Static electricity

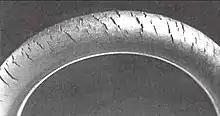
Ozone cracking in natural rubber tubing

A static discharge in the presence of air or oxygen can create ozone, which can degrade rubber parts. Many elastomers are sensitive to ozone cracking. Exposure to ozone creates deep penetrative cracks in critical components like gaskets and O-rings. Fuel lines are also susceptible to the problem unless preventive action is taken. Preventive measures include adding anti-ozonants to the rubber mix, or using an ozone-resistant elastomer. Fires from cracked fuel lines have been a problem on vehicles, especially in the engine compartments where ozone can be produced by electrical equipment.